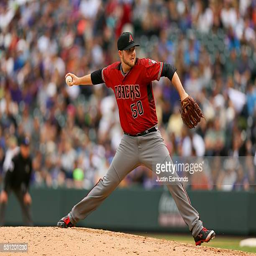
baseball player pitches against sports team